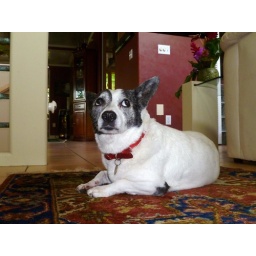
Sioux wondering what all these pasty white people are doing in her house